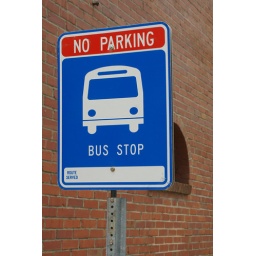
bus stop sign in downtown Pittsboro (Pittsboro, NC 2010)